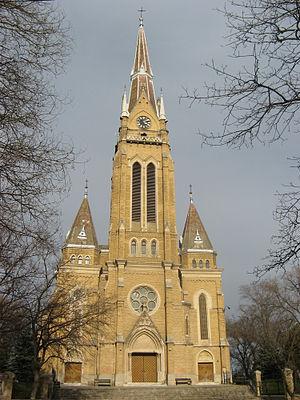
Le diocèse de Subotica est un diocèse catholique de rite romain ; il est situé en Serbie. Son siège est situé à Subotica, dans la province de Voïvodine. Il est actuellement administré par l'évêque János Pénzes.